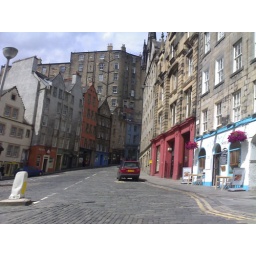
walking up from the grass market in scotlands capital. Edinburgh